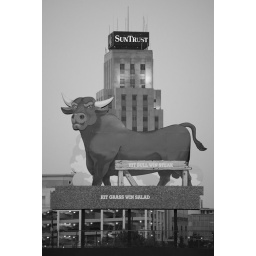
Messing around with the new zoom lens and the black and white setting, in the Durham Bulls Athletic Park.